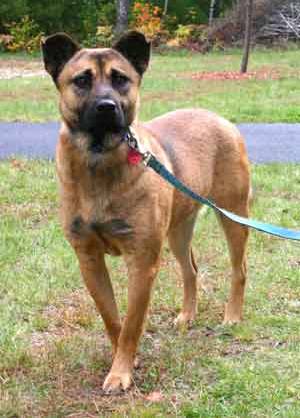
Label: dog